Guangxi Automobile Group

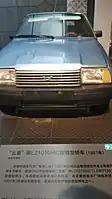
Wuling Visa, built with Citroen's production line

In 1988, Wuling manages to take over the remaining stock and production line of Citroen Visa when the production comes to an end. The first 200 Visas have bodywork from Europe, but Citroen does not send any engines, so a 1-liter three-cylinder engine from Tianjin Xiali is mounted. Just under 1000 Chinese Visas are sold between 1991 and 1994, after which Wuling's passenger car production comes to a halt again.